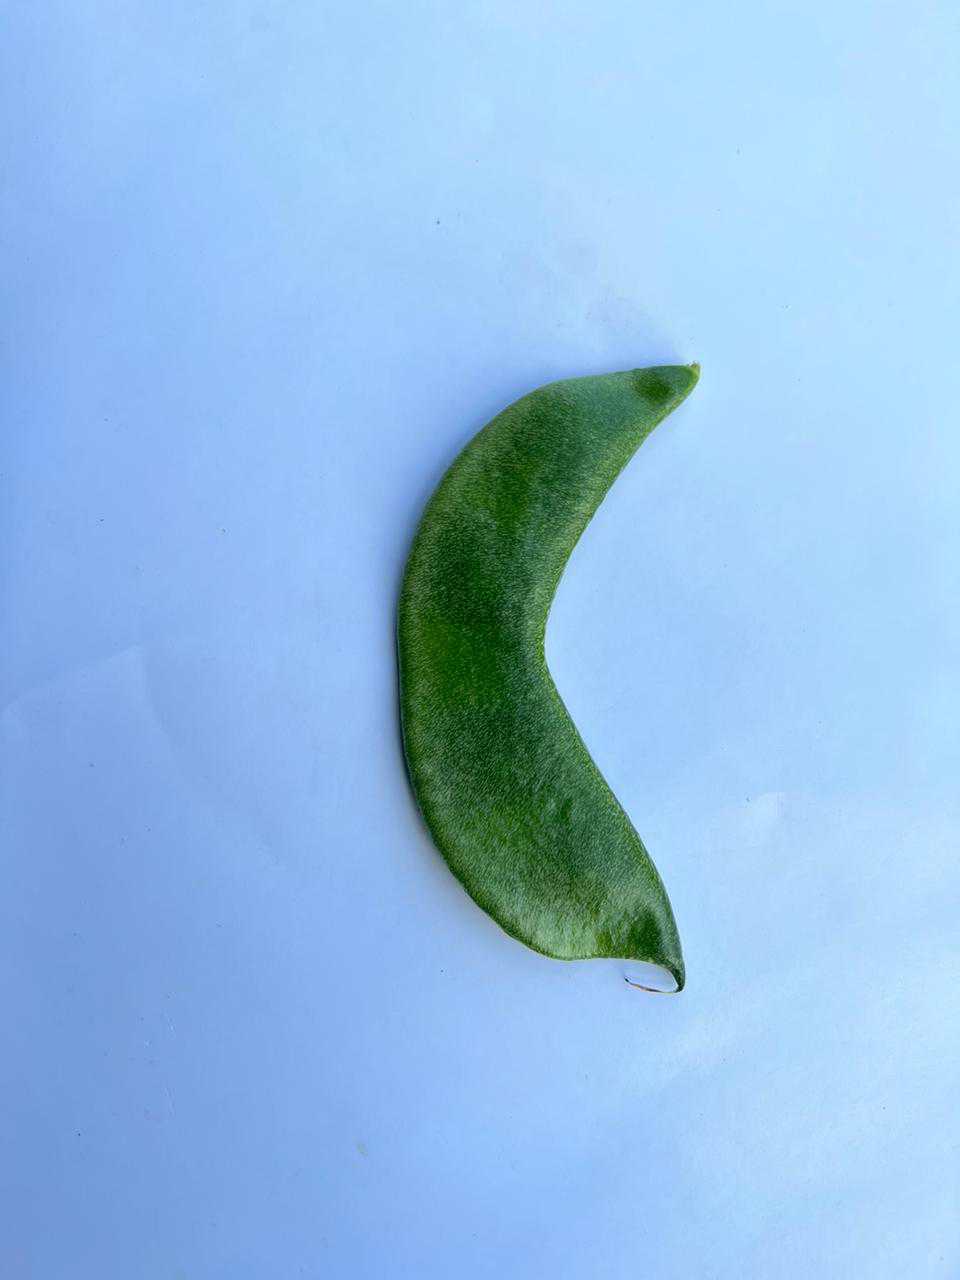
Label: Lablab purpureus